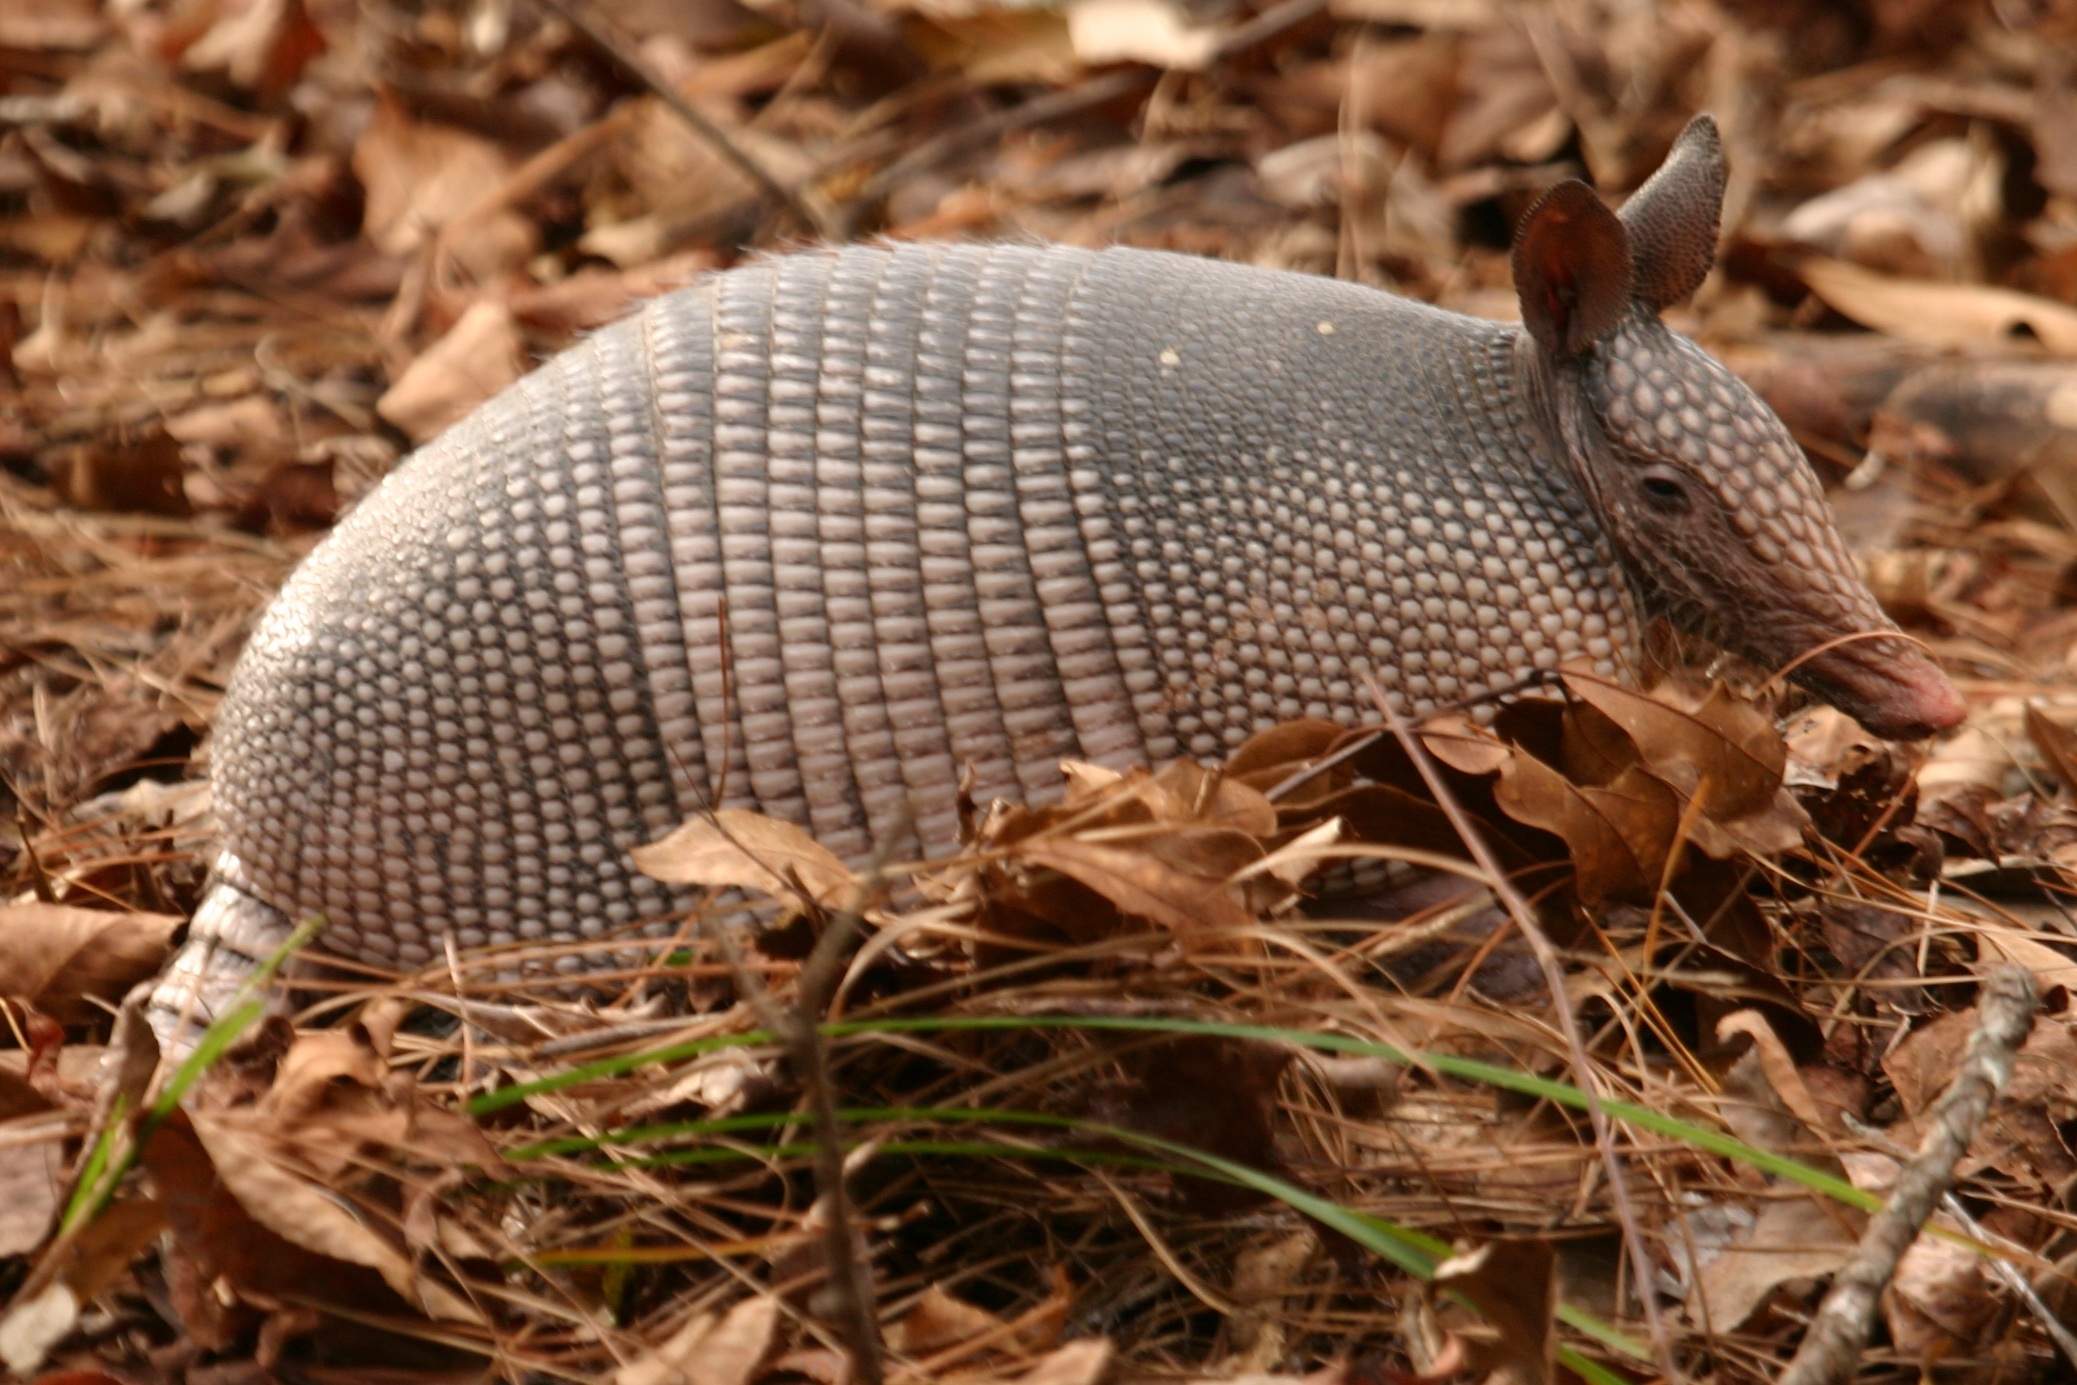
prairie, animal, cute, wildlife, mammal, fauna, shell, claws, vertebrate, texas, icon, armadillo, plates, cingulata